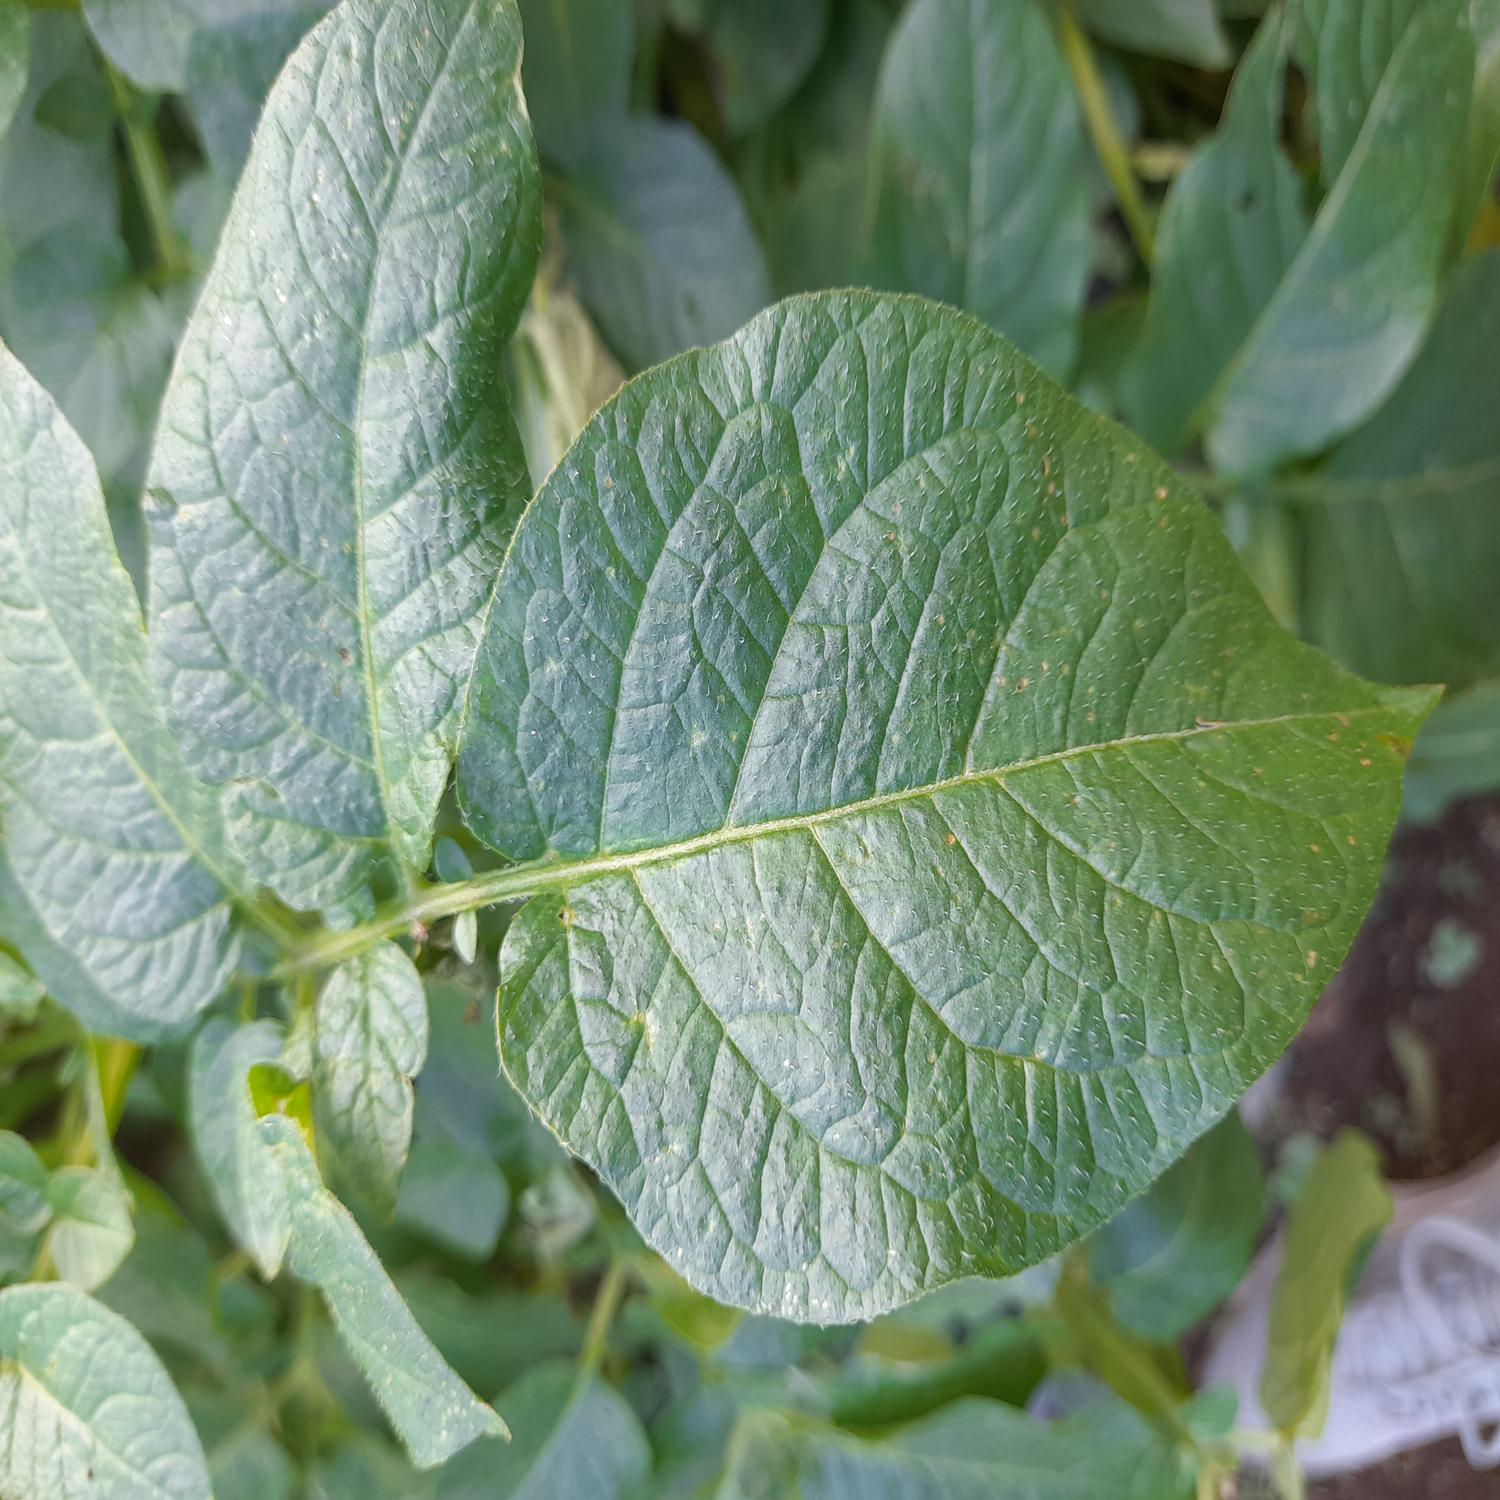
Etiqueta: Virus